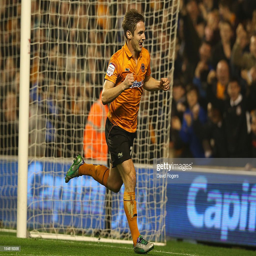
soccer player celebrates after scoring his second goal during the match at stadium .